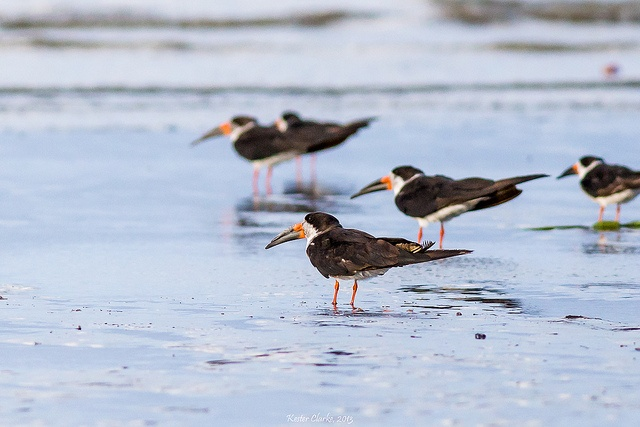
A flock of birds standing on top of a wet beach.
This is picture of birds standing on a beach.
A flock of birds searching for food on the ice.
A bunch of black and white birds with orange beaks standing at the beach.
Several birds are wading in shallow water looking for food.